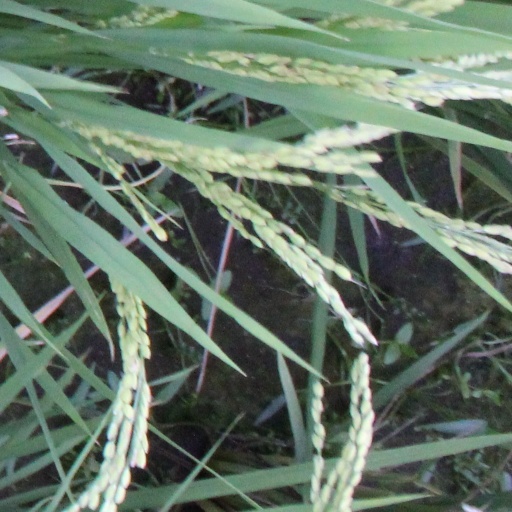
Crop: rice